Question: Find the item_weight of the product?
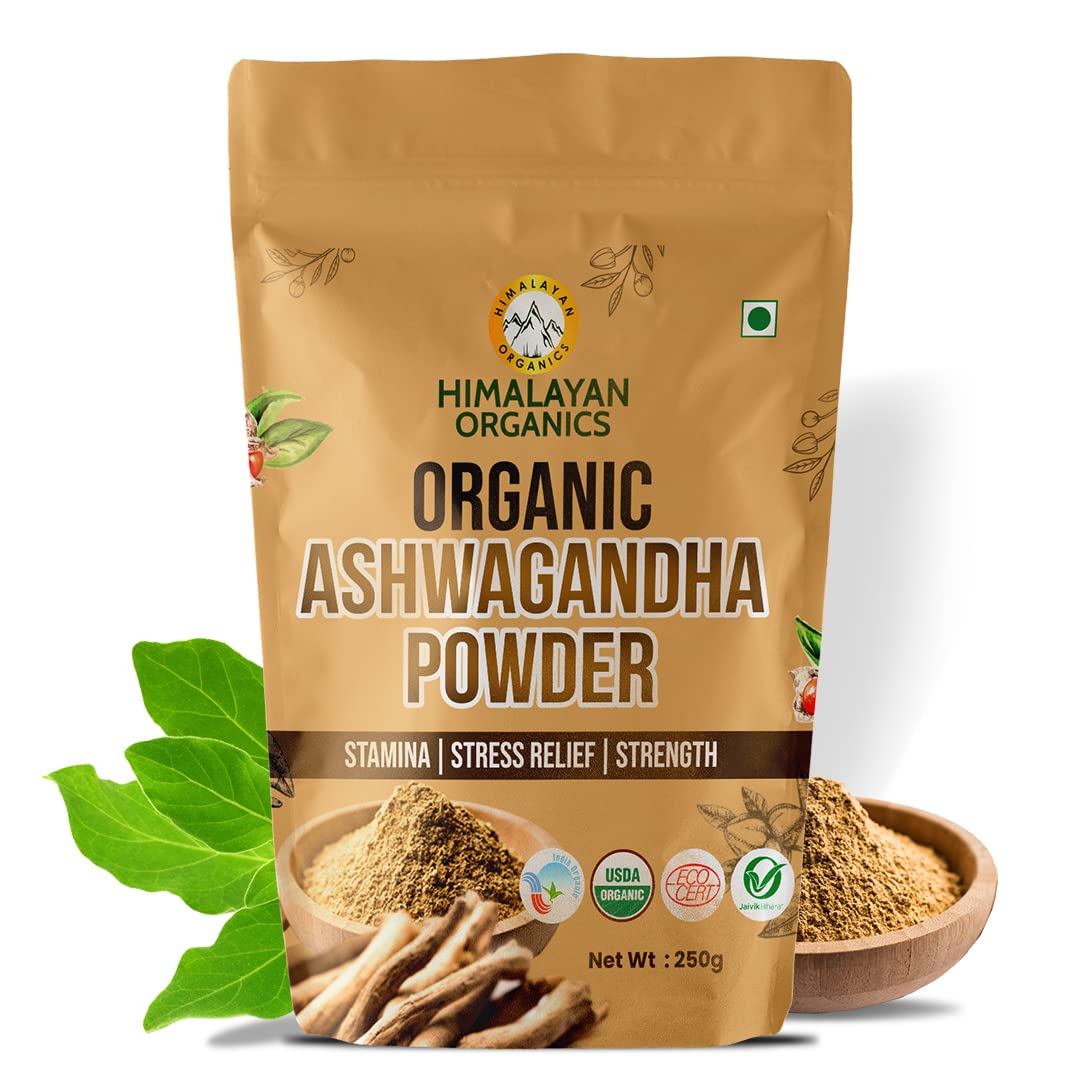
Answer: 250 gram